St Edmund Hall, Oxford

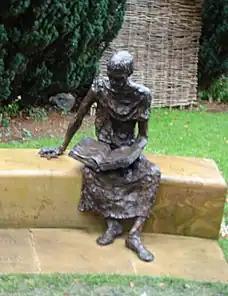
St Edmund of Abingdon

The college library, the deconsecrated 12th-century church of St Peter-in-the-East, was converted in the 1970s, and includes the 14th-century tower, which houses a tutor's room at the top. The oldest part of the library still standing is the crypt below the church, which dates from the 1130s. The library is situated in the original churchyard of St Peter-in-the-East. 40,000 volumes are housed within it to cater to the wide variety of courses offered at the Hall. While many of the graves have had their contents disinterred, several gravestones remain including one belonging to balloonist James Sadler, the first English aeronaut, and another which states the occupant died upon February 31. The garden contains a seated bronze sculpture of St Edmund as an impoverished student.